Delhi division

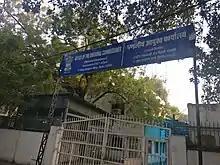
Office of the Divisional Commissioner, Government of Delhi situated at 5, Sham Nath Marg, Civil Lines, Central Delhi

Delhi Division is the only administrative and revenue division in Delhi, India which consists of 11 districts. Civil Lines in Central Delhi district is the headquarters of the Delhi division.